Broad Top

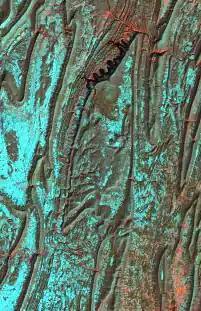
Landsat image of Broad Top taken 14 Jan 2010

Broad Top is a plateau located in south-central Pennsylvania. It extends into Huntingdon County to the north, Fulton County to the southeast, and Bedford County to the southwest. It is bounded to the west by Saxton Mountain and Terrace Mountain, and to the east by Sideling Hill. In Bedford County, Harbor Mountain forms the southern boundary. Trough Creek Valley lies between the mountains.